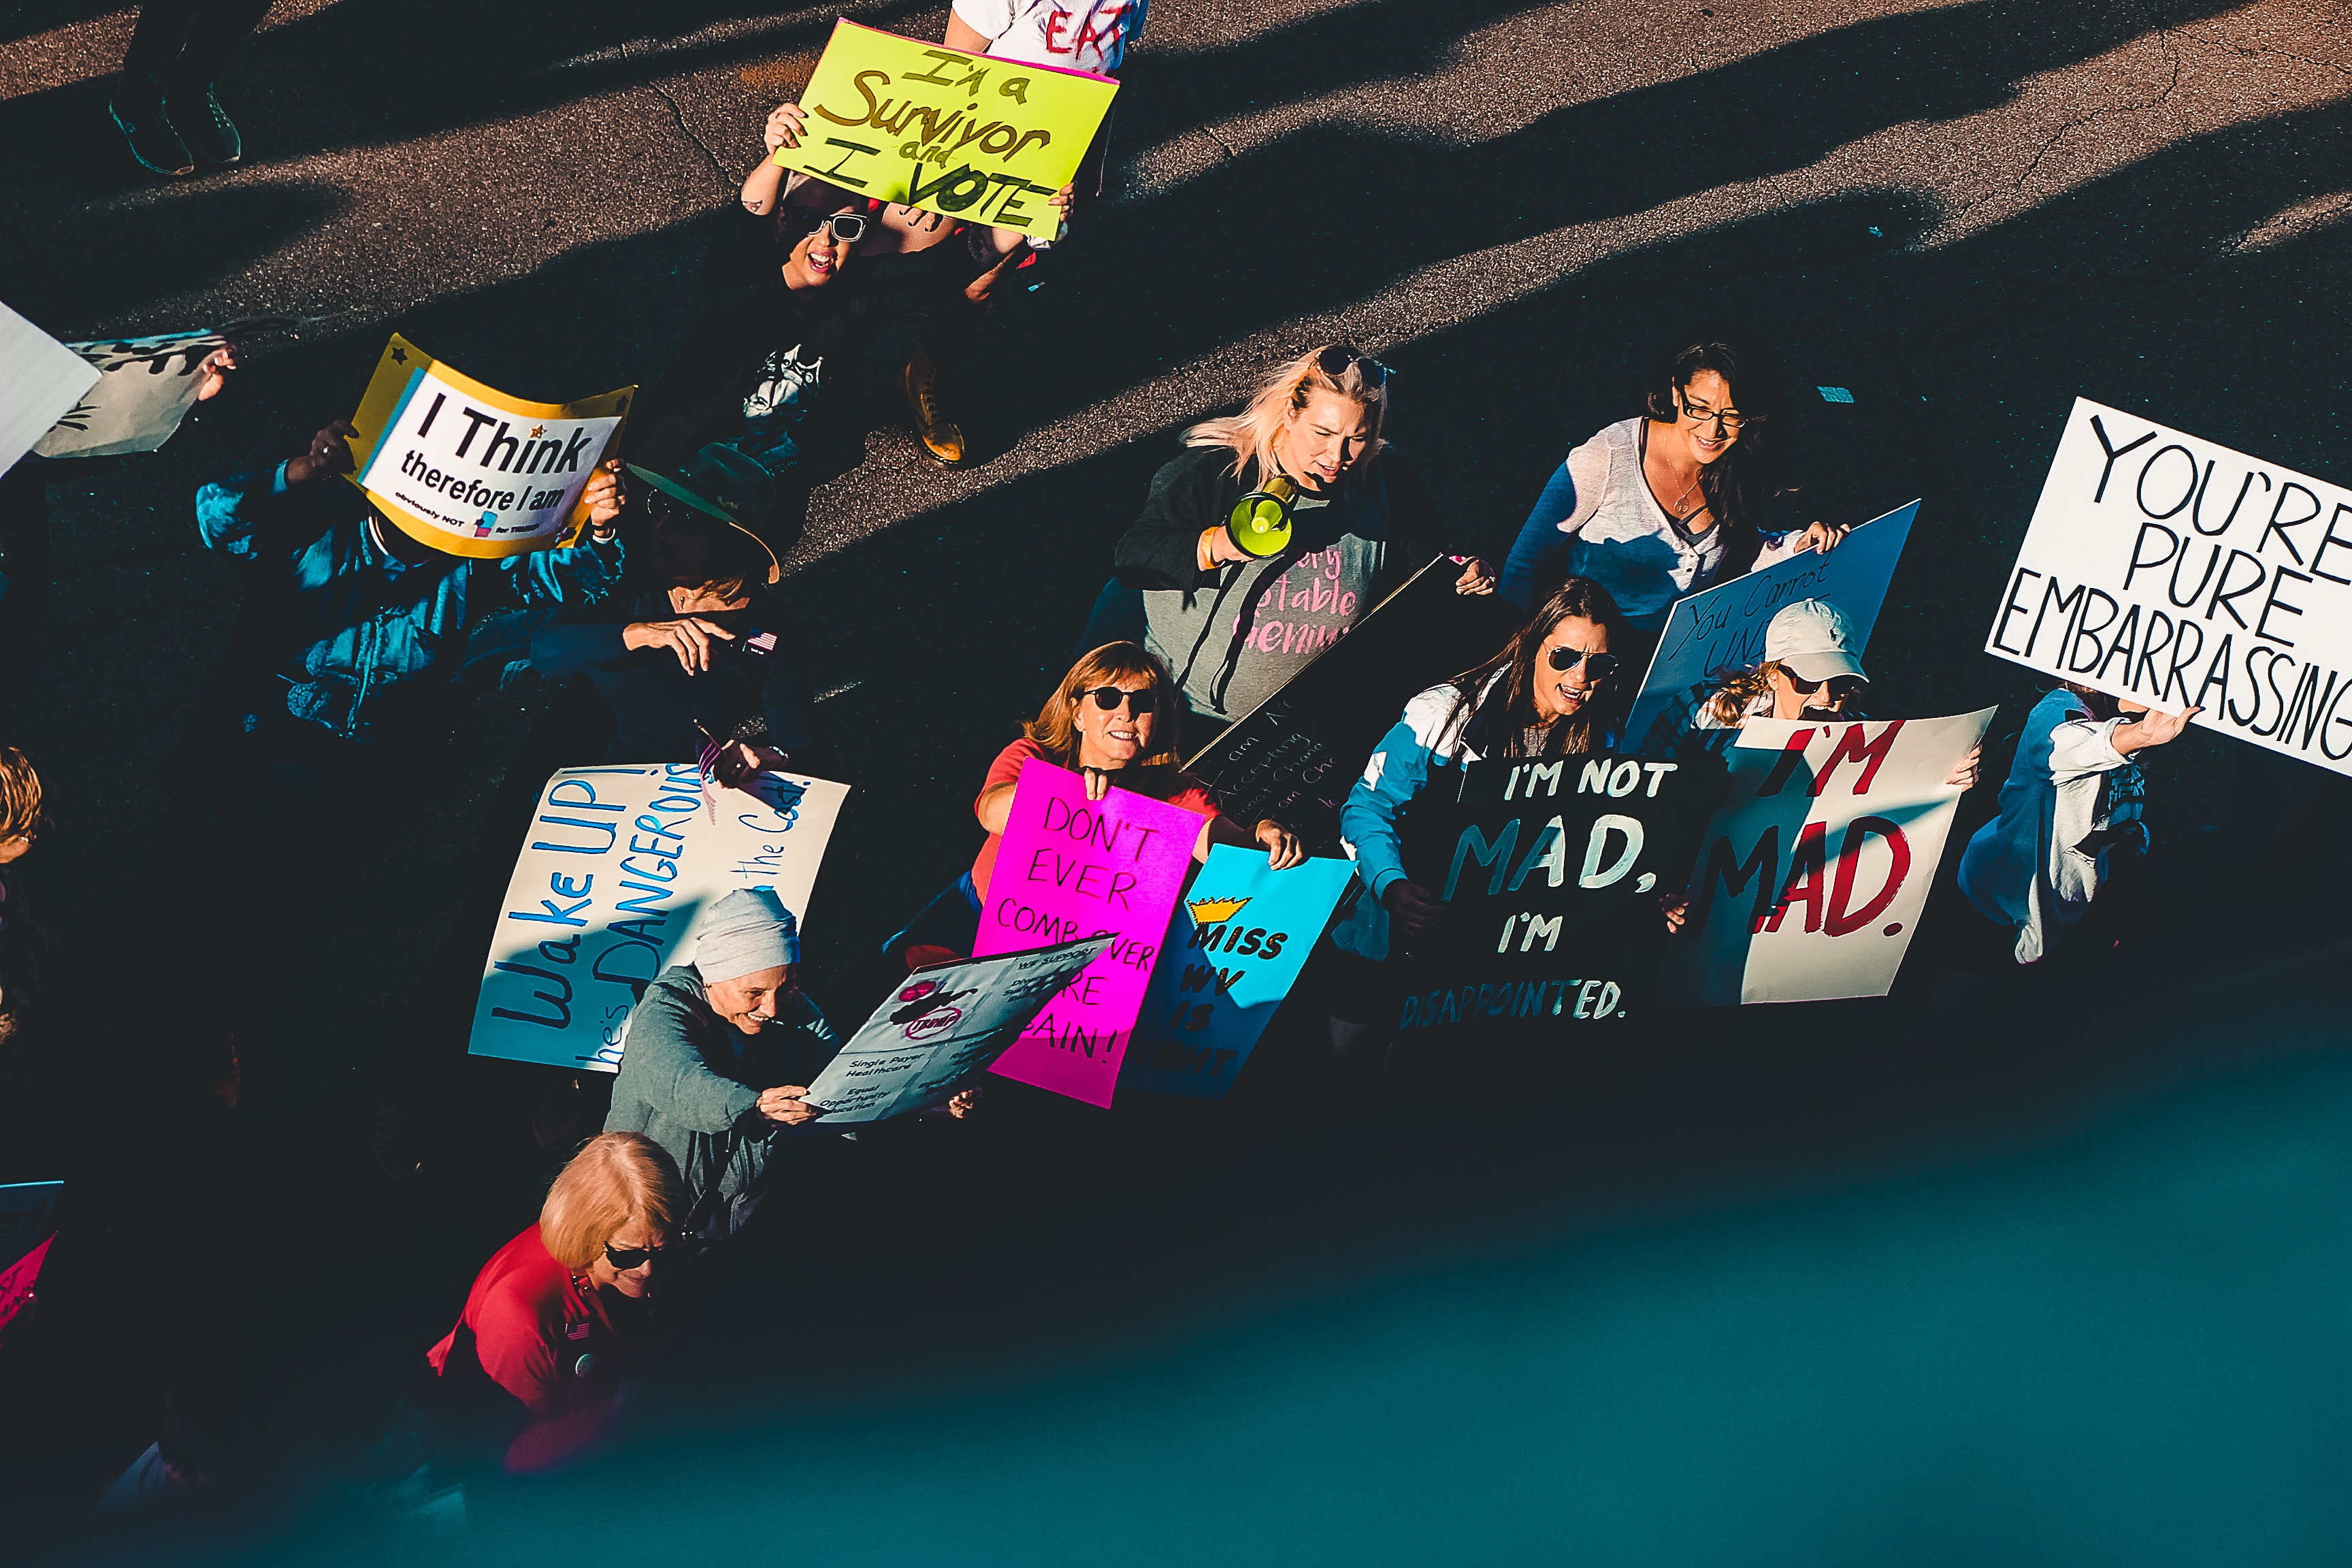
advertising, graphic design, fun, art, font, graphics, recreation, brand